Fishing

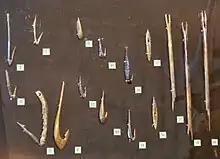
Fishing tools from the Mesolithic and Neolithic period

Fishing is an ancient practice that dates back to at least the beginning of the Upper Paleolithic period about 40,000 years ago. Isotopic analysis of the remains of Tianyuan man, a 40,000-year-old modern human from eastern Asia, has shown that he regularly consumed freshwater fish. Archaeology features such as shell middens, discarded fish bones, and cave paintings show that seafood was important for survival and consumed in significant quantities. Fishing in Africa is evident very early on in human history. Neanderthals were fishing by about 200,000 BC. People could have developed basketry for fish traps, using spinning and early forms of knitting to make fishing nets able to catch more fish.